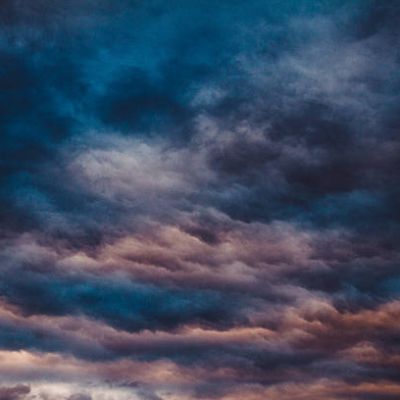
Cloud type: Altostratus (As)